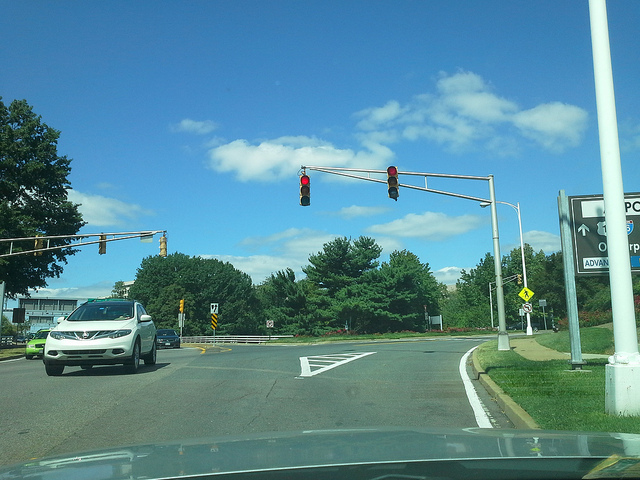
user: Given an image and a question. Answer the question in a short answer. Question: Should i continue straight or merge right? Short Answer:
assistant: merge right